Vitamin B3

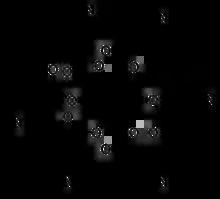
Inositol hexanicotinate

Severe vitamin B deficiency in the diet causes the disease pellagra, characterized by diarrhea, sun-sensitive dermatitis involving hyperpigmentation and thickening of the skin (see image), inflammation of the mouth and tongue, delirium, dementia, and if left untreated, death. Common psychiatric symptoms include irritability, poor concentration, anxiety, fatigue, loss of memory, restlessness, apathy, and depression. The biochemical mechanisms for the observed deficiency-caused neurodegeneration are not well understood, but may rest on: A) the requirement for nicotinamide adenine dinucleotide (NAD+) to suppress the creation of neurotoxic tryptophan metabolites; B) inhibition of mitochondrial ATP generation resulting in cell damage; C) activation of the poly (ADP-ribose) polymerase (PARP) pathway, as PARP is a nuclear enzyme involved in DNA repair, but in the absence of NAD+ can lead to cell death; D) reduced synthesis of neuro-protective brain-derived neurotrophic factor or its receptor tropomyosin receptor kinase B; or, E) changes to genome expression directly due to the niacin deficiency.